St Martin's Church, Canterbury

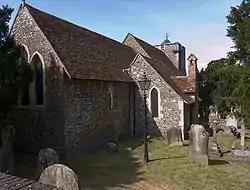
St Martin's Church

The Church of St Martin is an ancient Church of England parish church in Canterbury, England, situated slightly beyond the city centre. It is recognised as the oldest church building in Britain still in use as a church, and the oldest existing parish church in the English-speaking world, although Roman and Celtic churches had existed for centuries. The church is, along with Canterbury Cathedral and St Augustine's Abbey, part of a World Heritage Site.